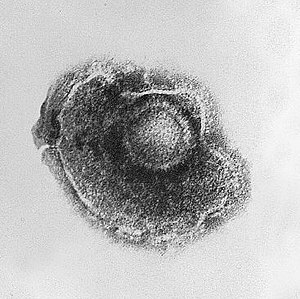
Virus
Elektronmikroskopi af en herpes virus
"""Vira"" omdirigeres hertil. For den franske by Vira, se Vira.